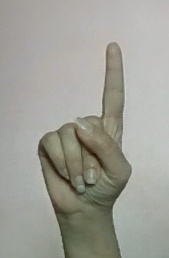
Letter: bb